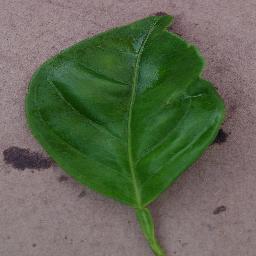
Label: Orange___Haunglongbing_(Citrus_greening)